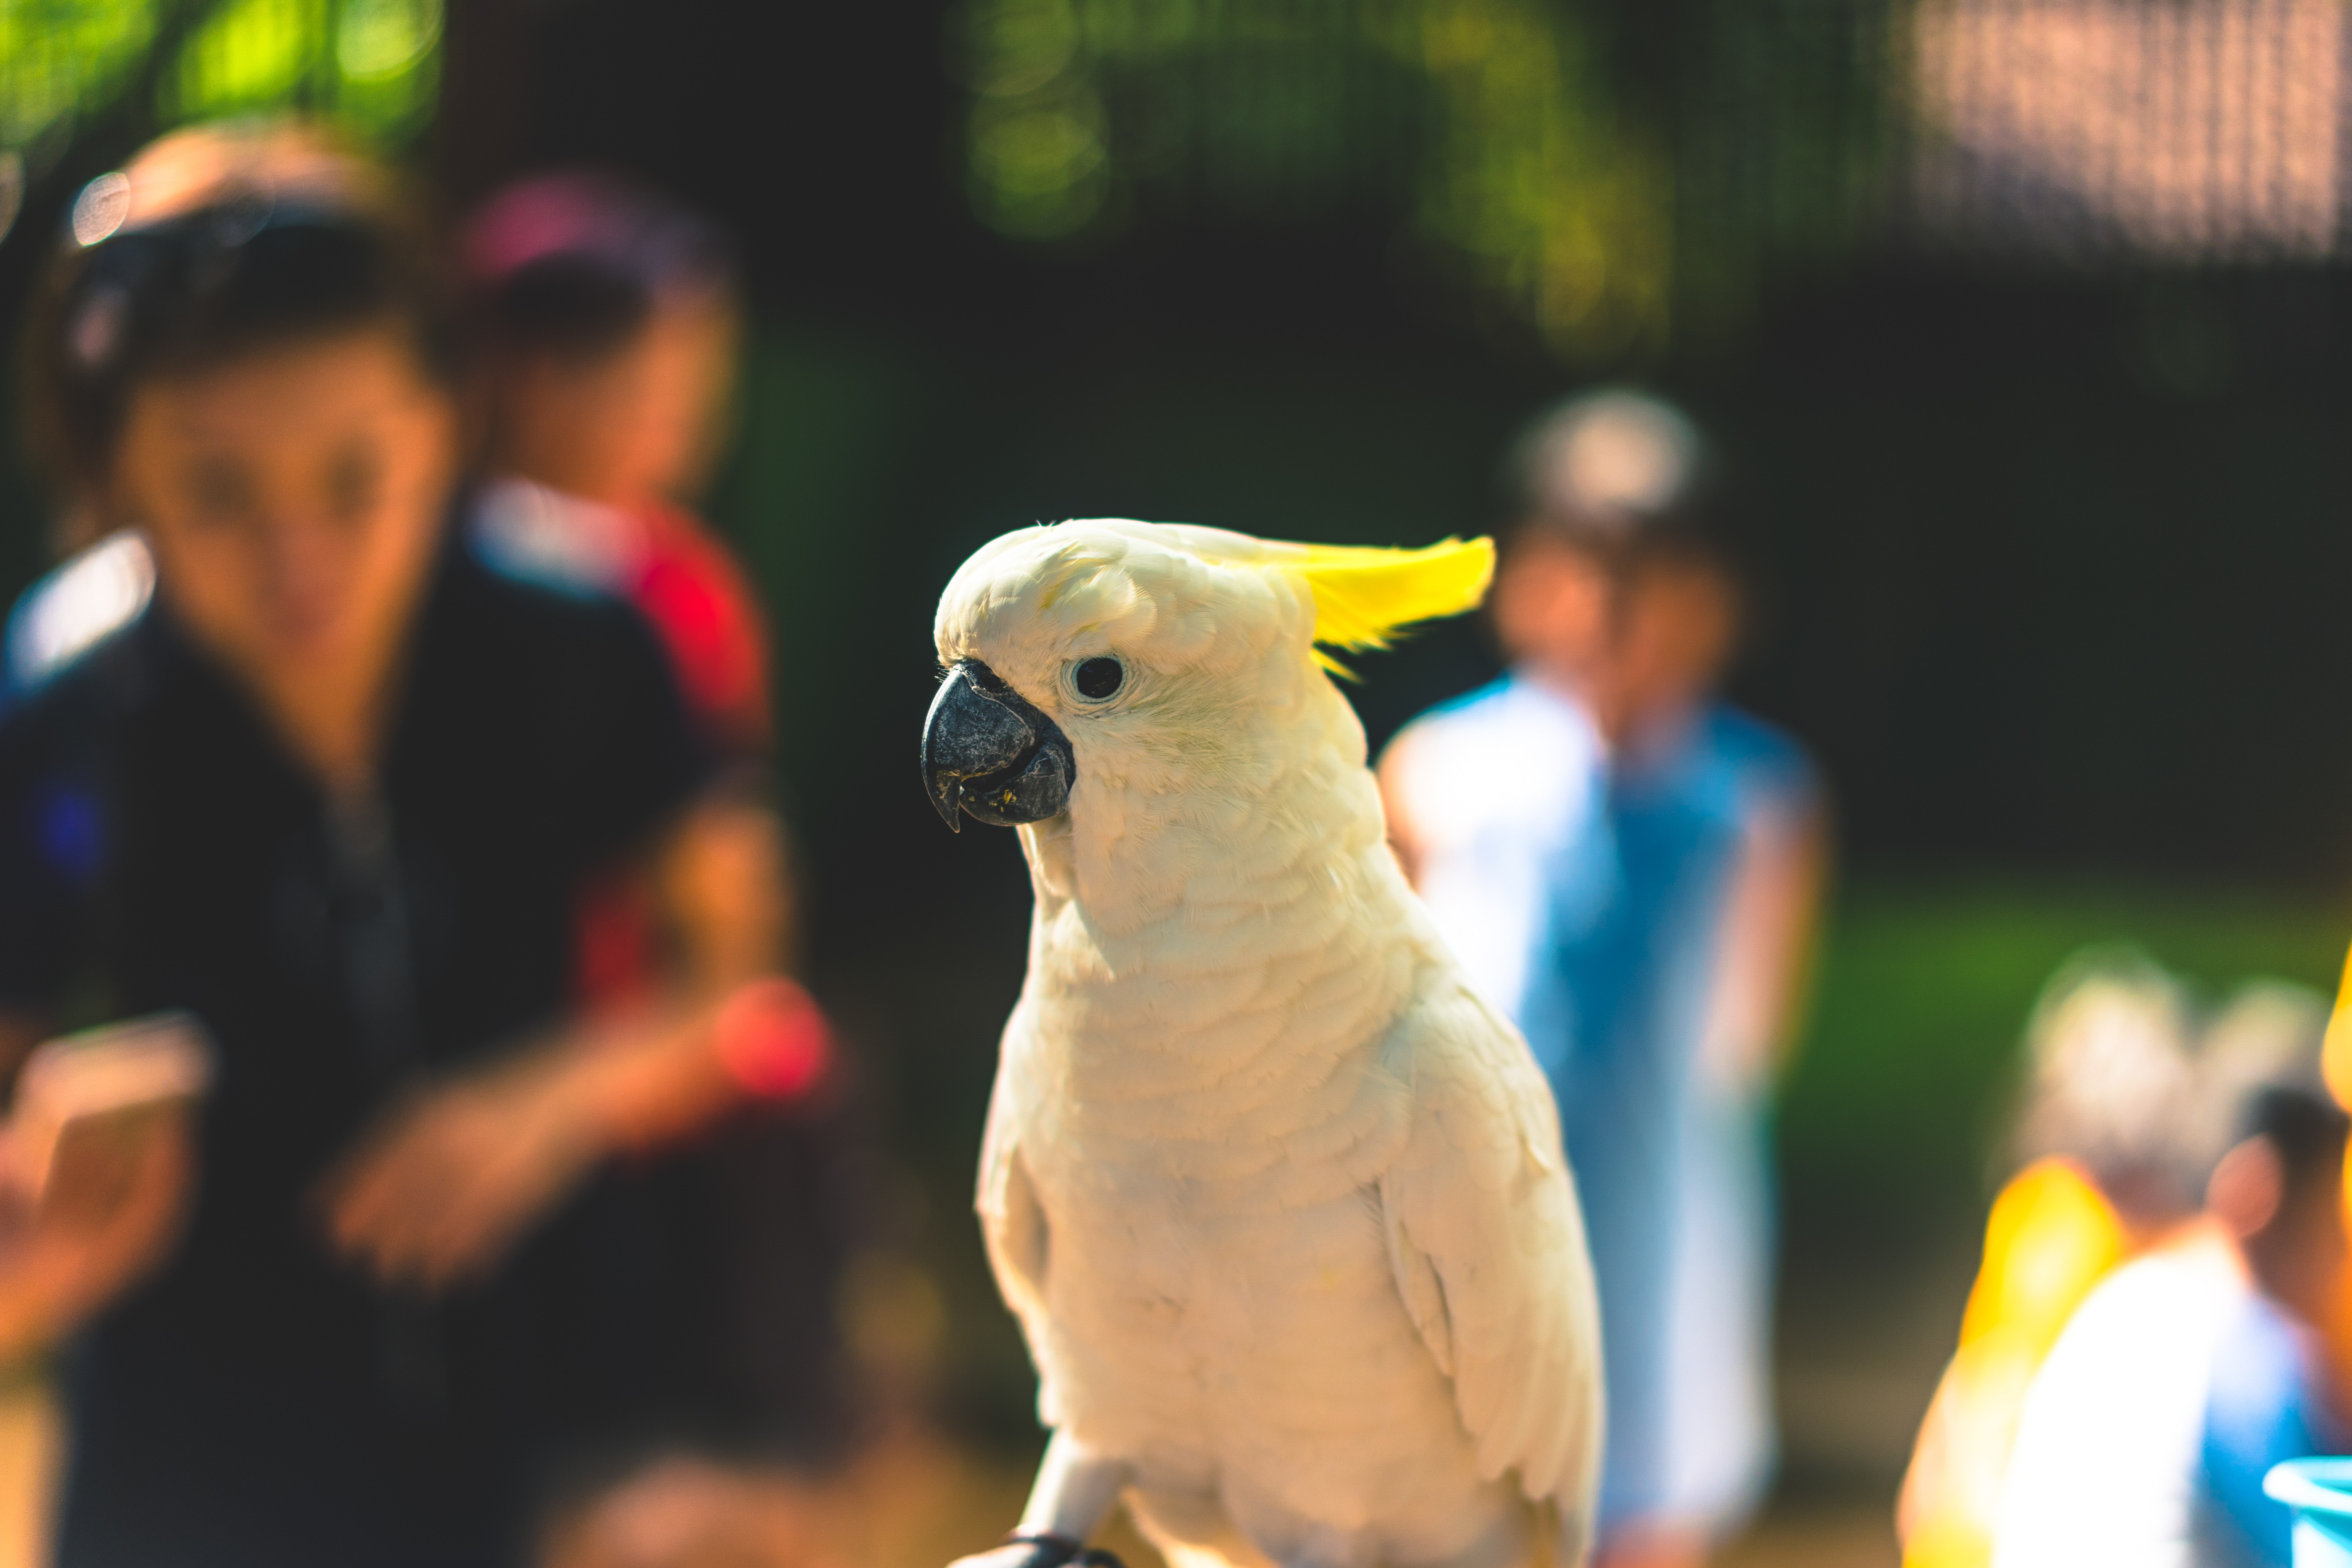
cockatoo, parrot, bird, sulphur crested cockatoo, beak, organism, adaptation, macaw, wildlife